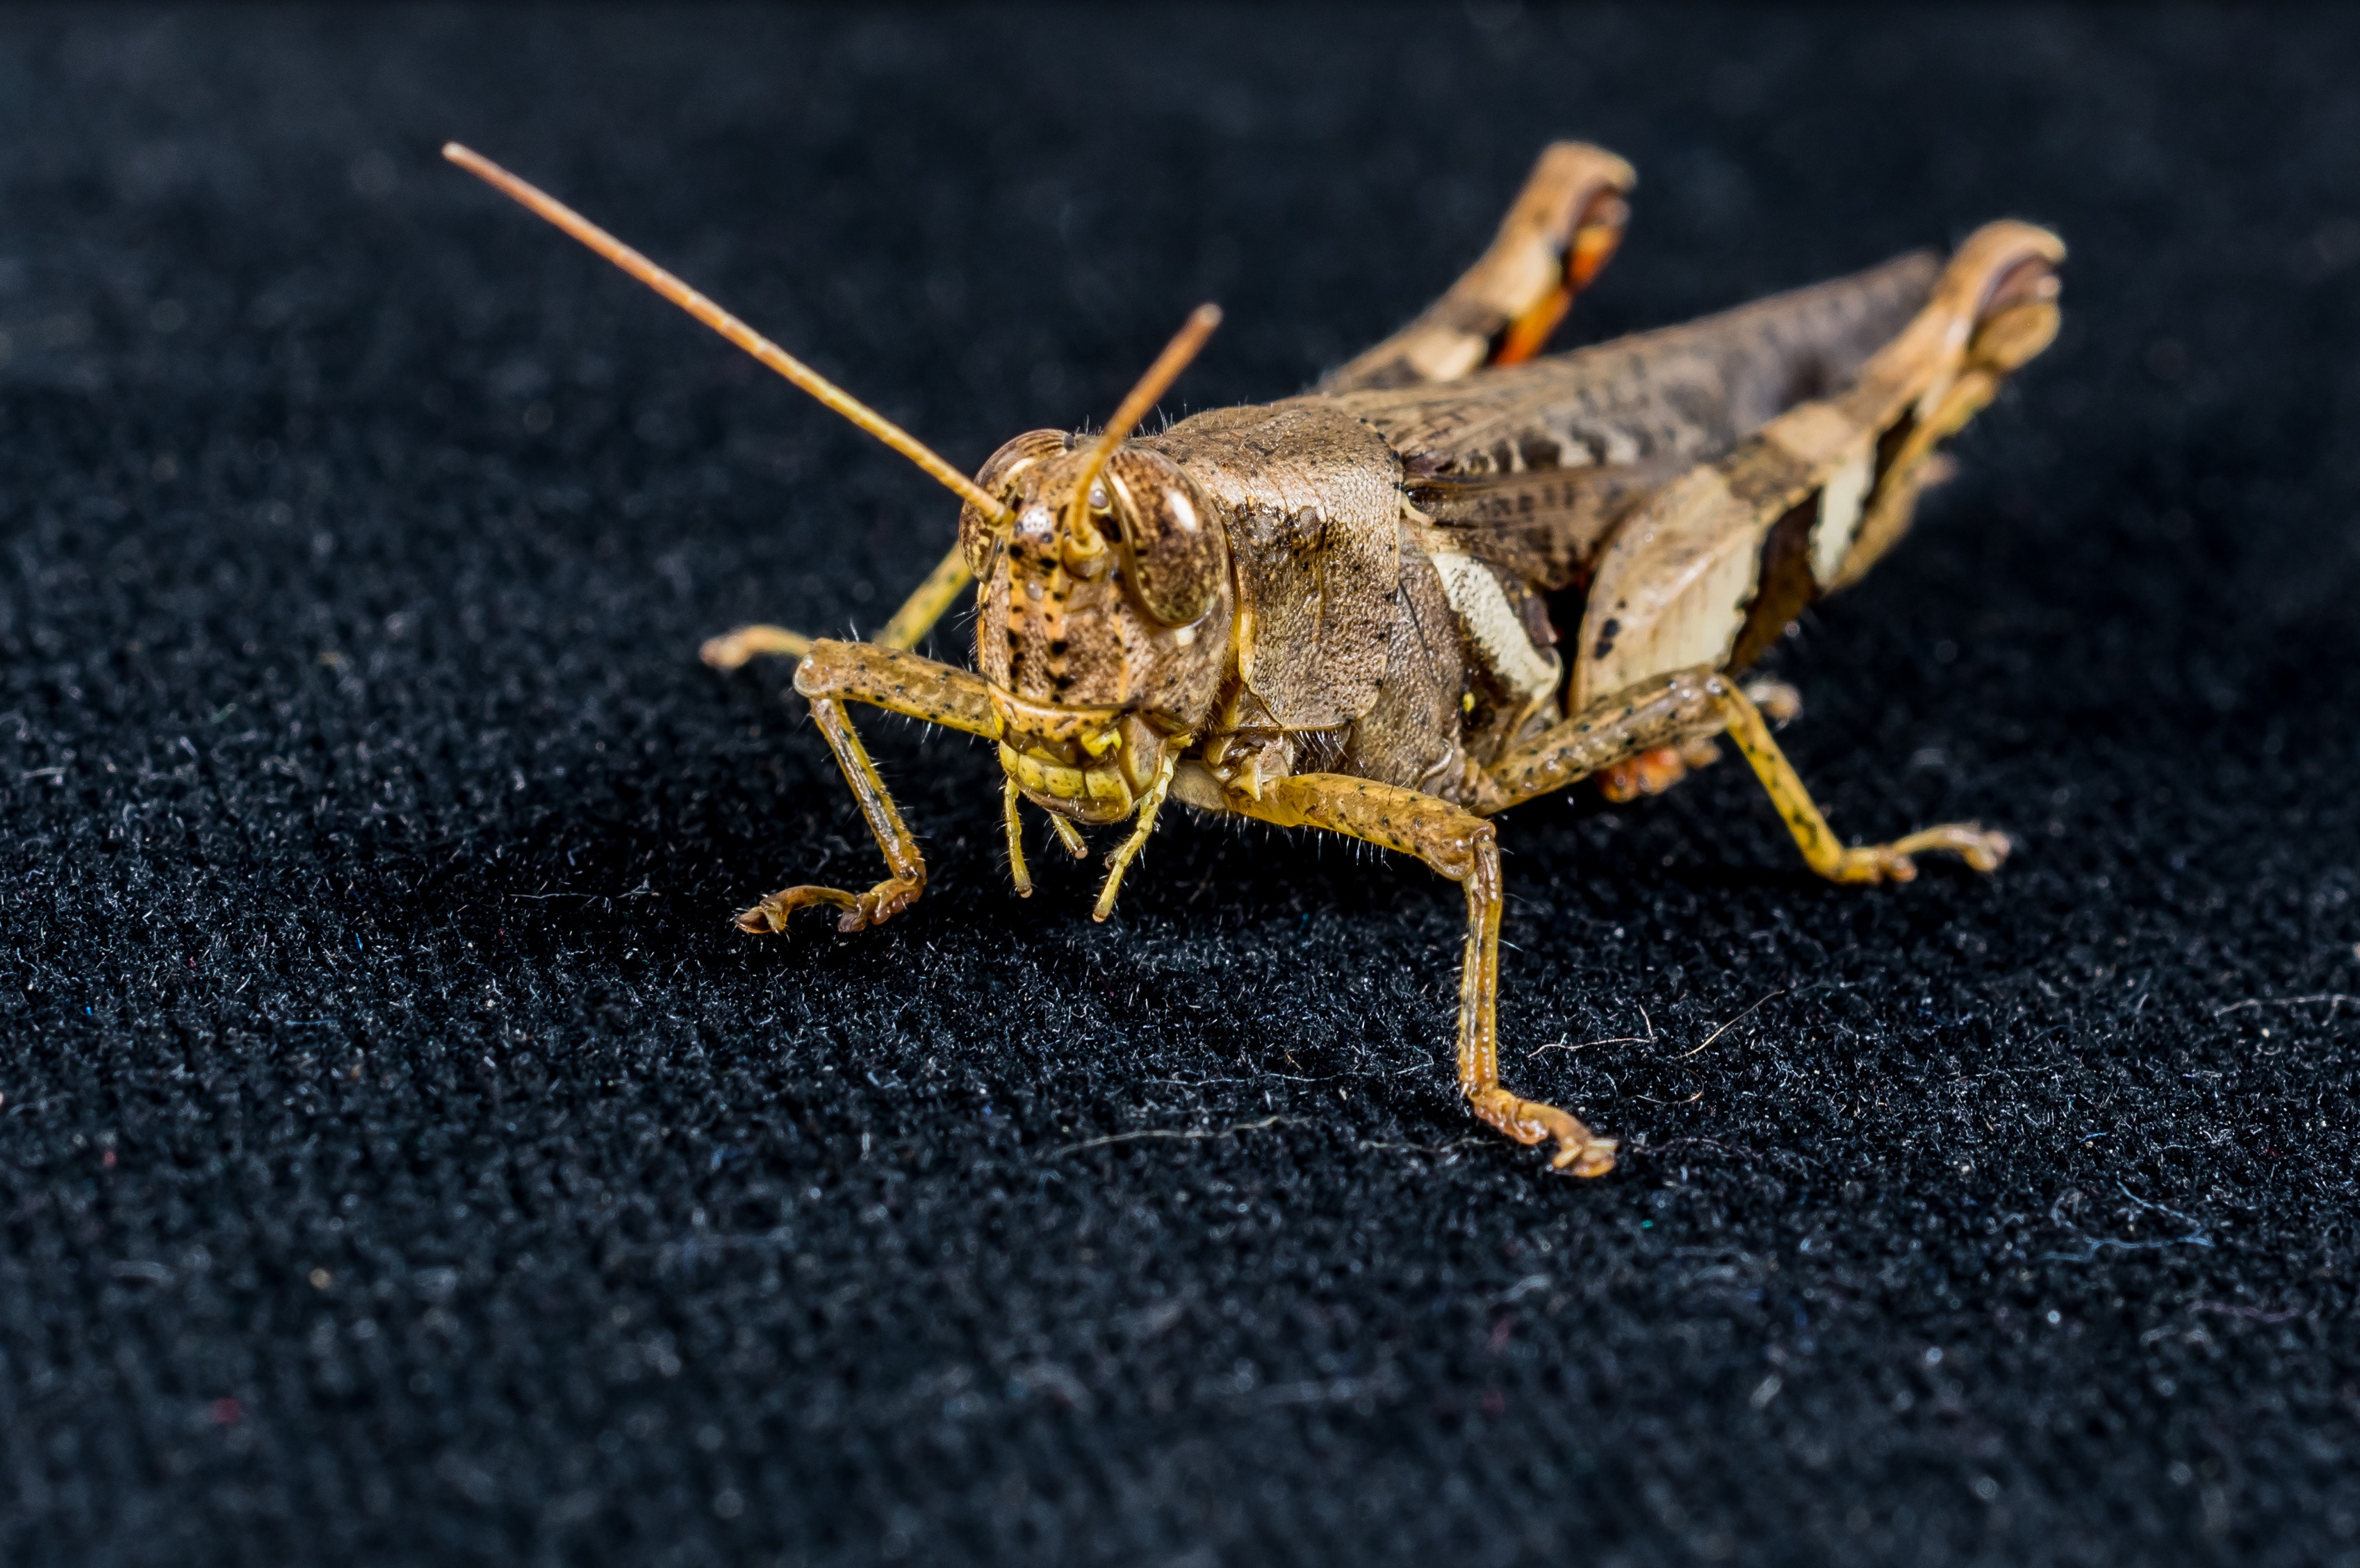
insect, close, fauna, invertebrate, grasshopper, viridissima, locust, scare, macro photography, chitin, cricket like insect